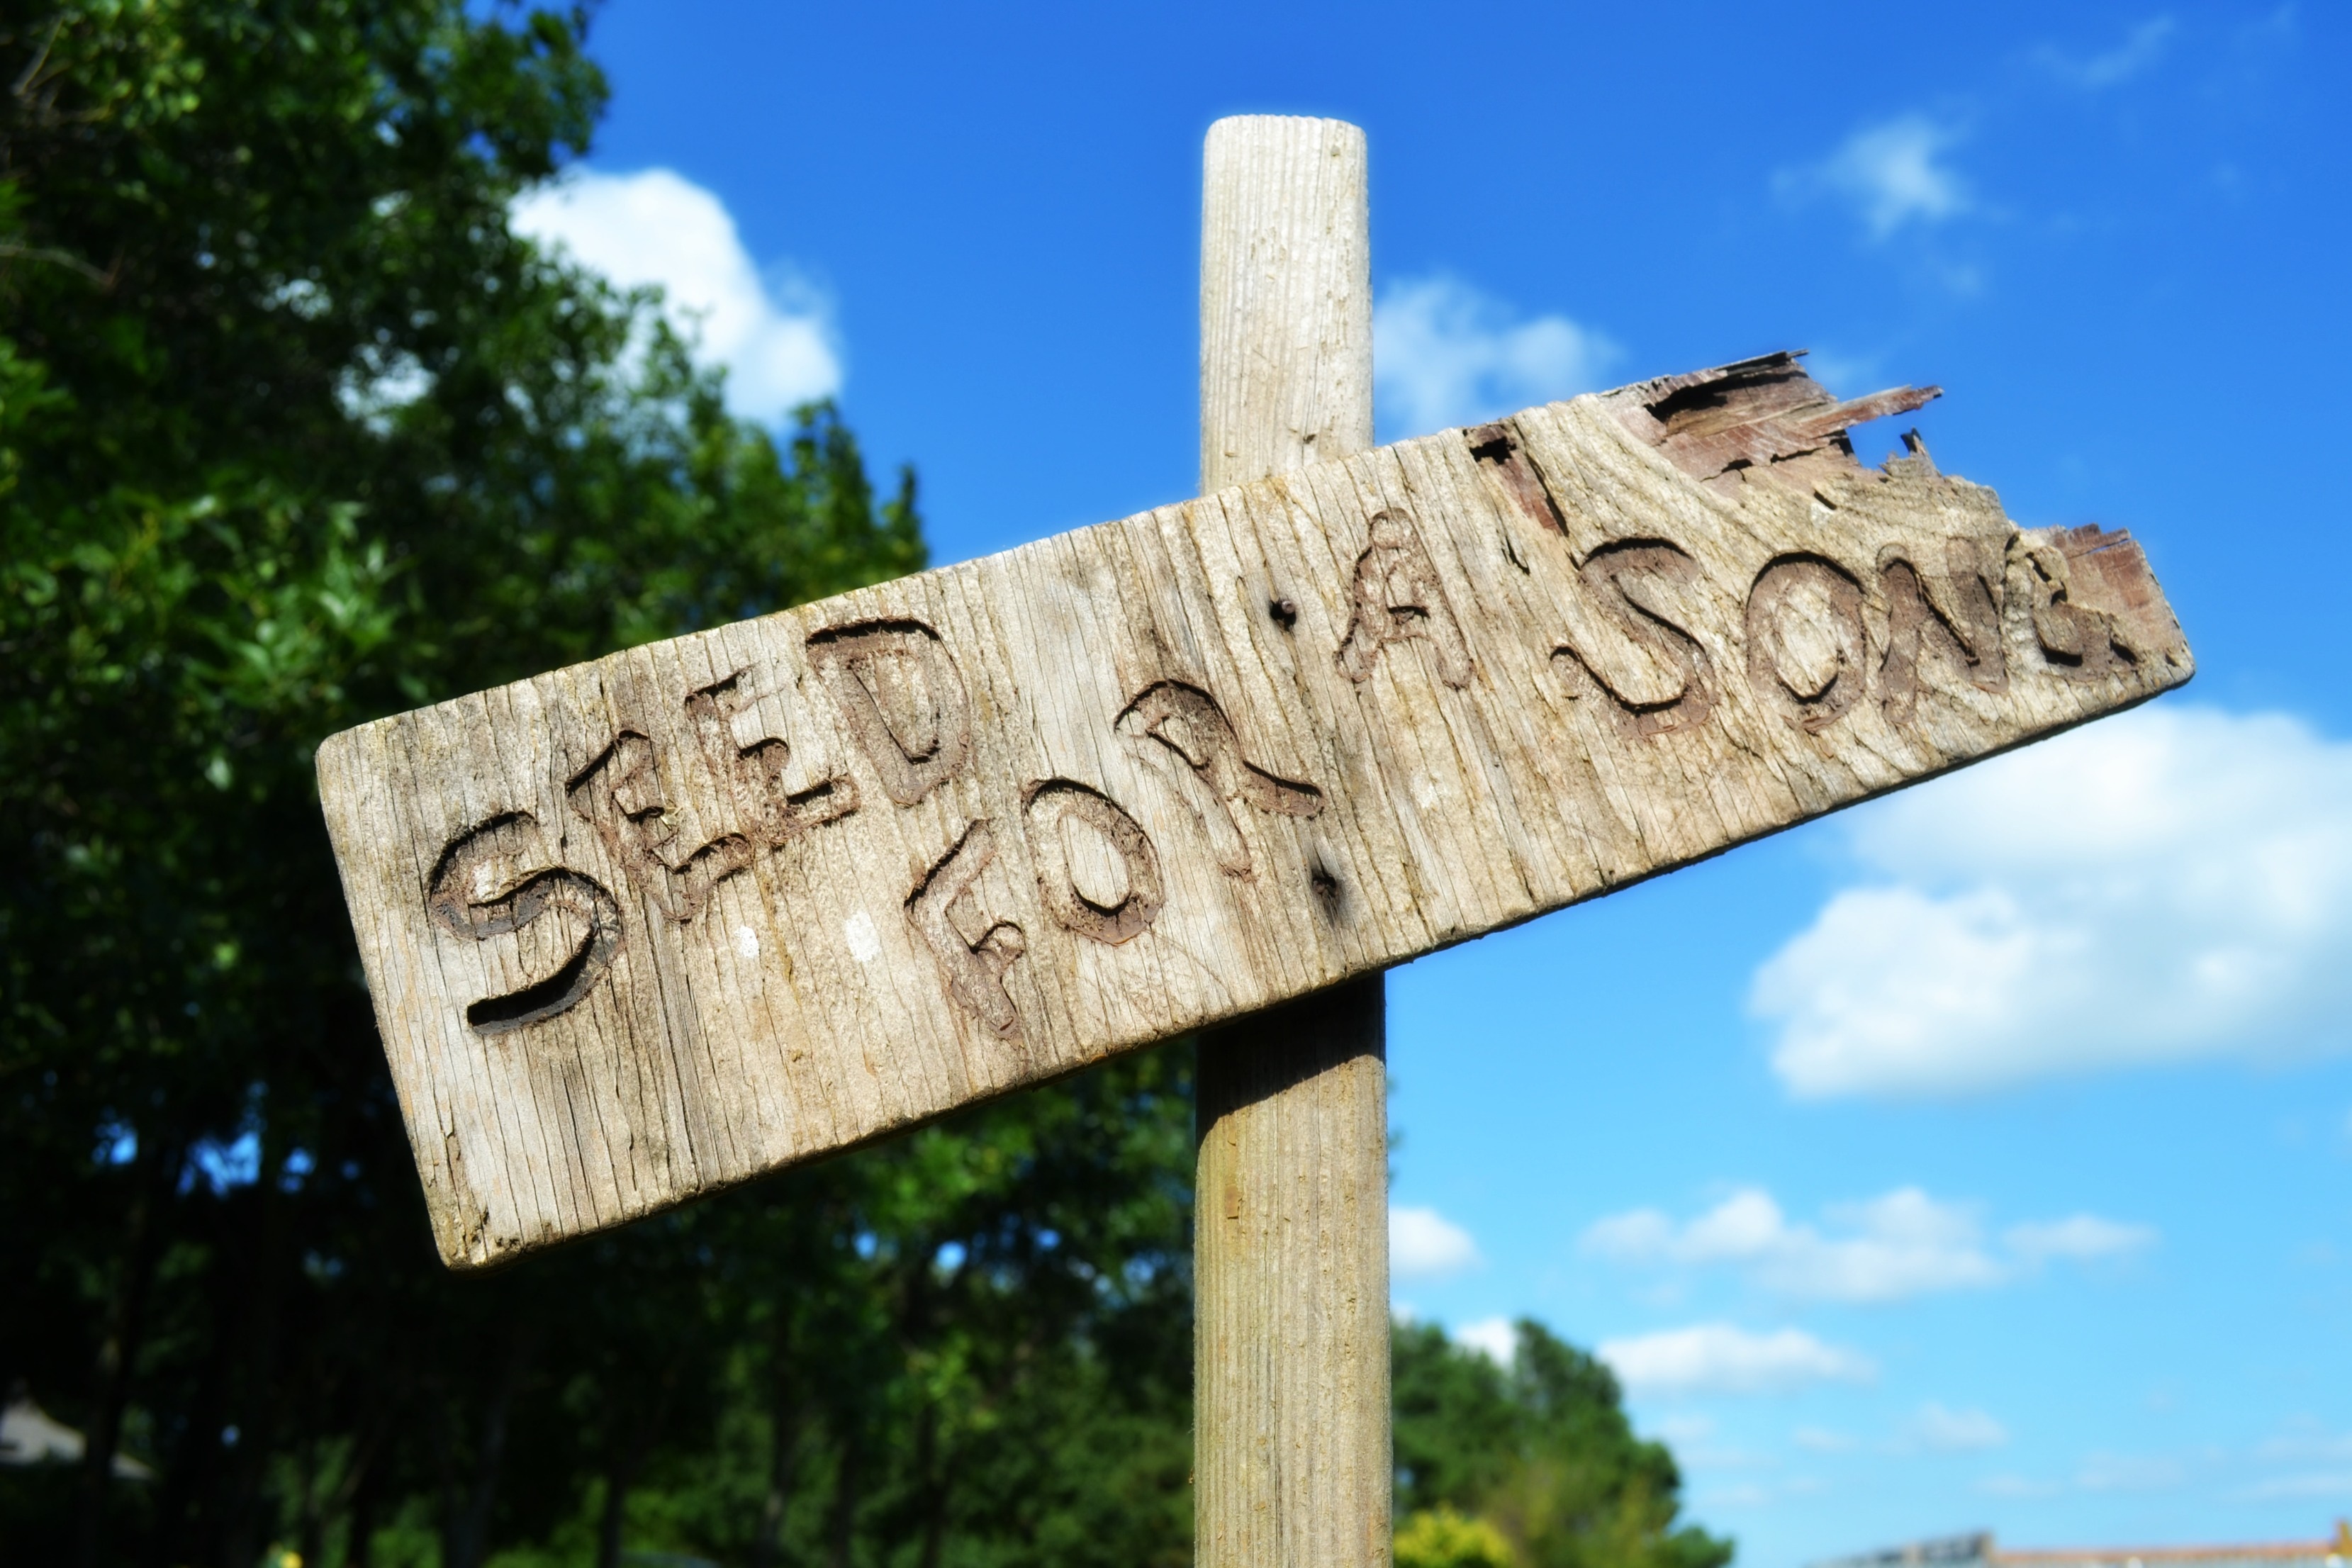
landscape, tree, branch, post, sky, farm, meadow, seed, rustic, monument, sign, farming, natural, landmark, farmers market, songbird, trees, sculpture, vegetables, singing, trade, song, planting, barter